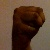
The image shows a hand gesture representing the letter 'M' in Indian Sign Language.